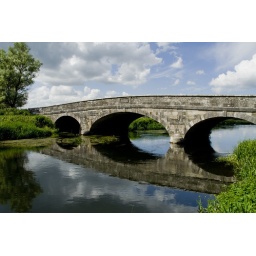
stone bridge over river avon